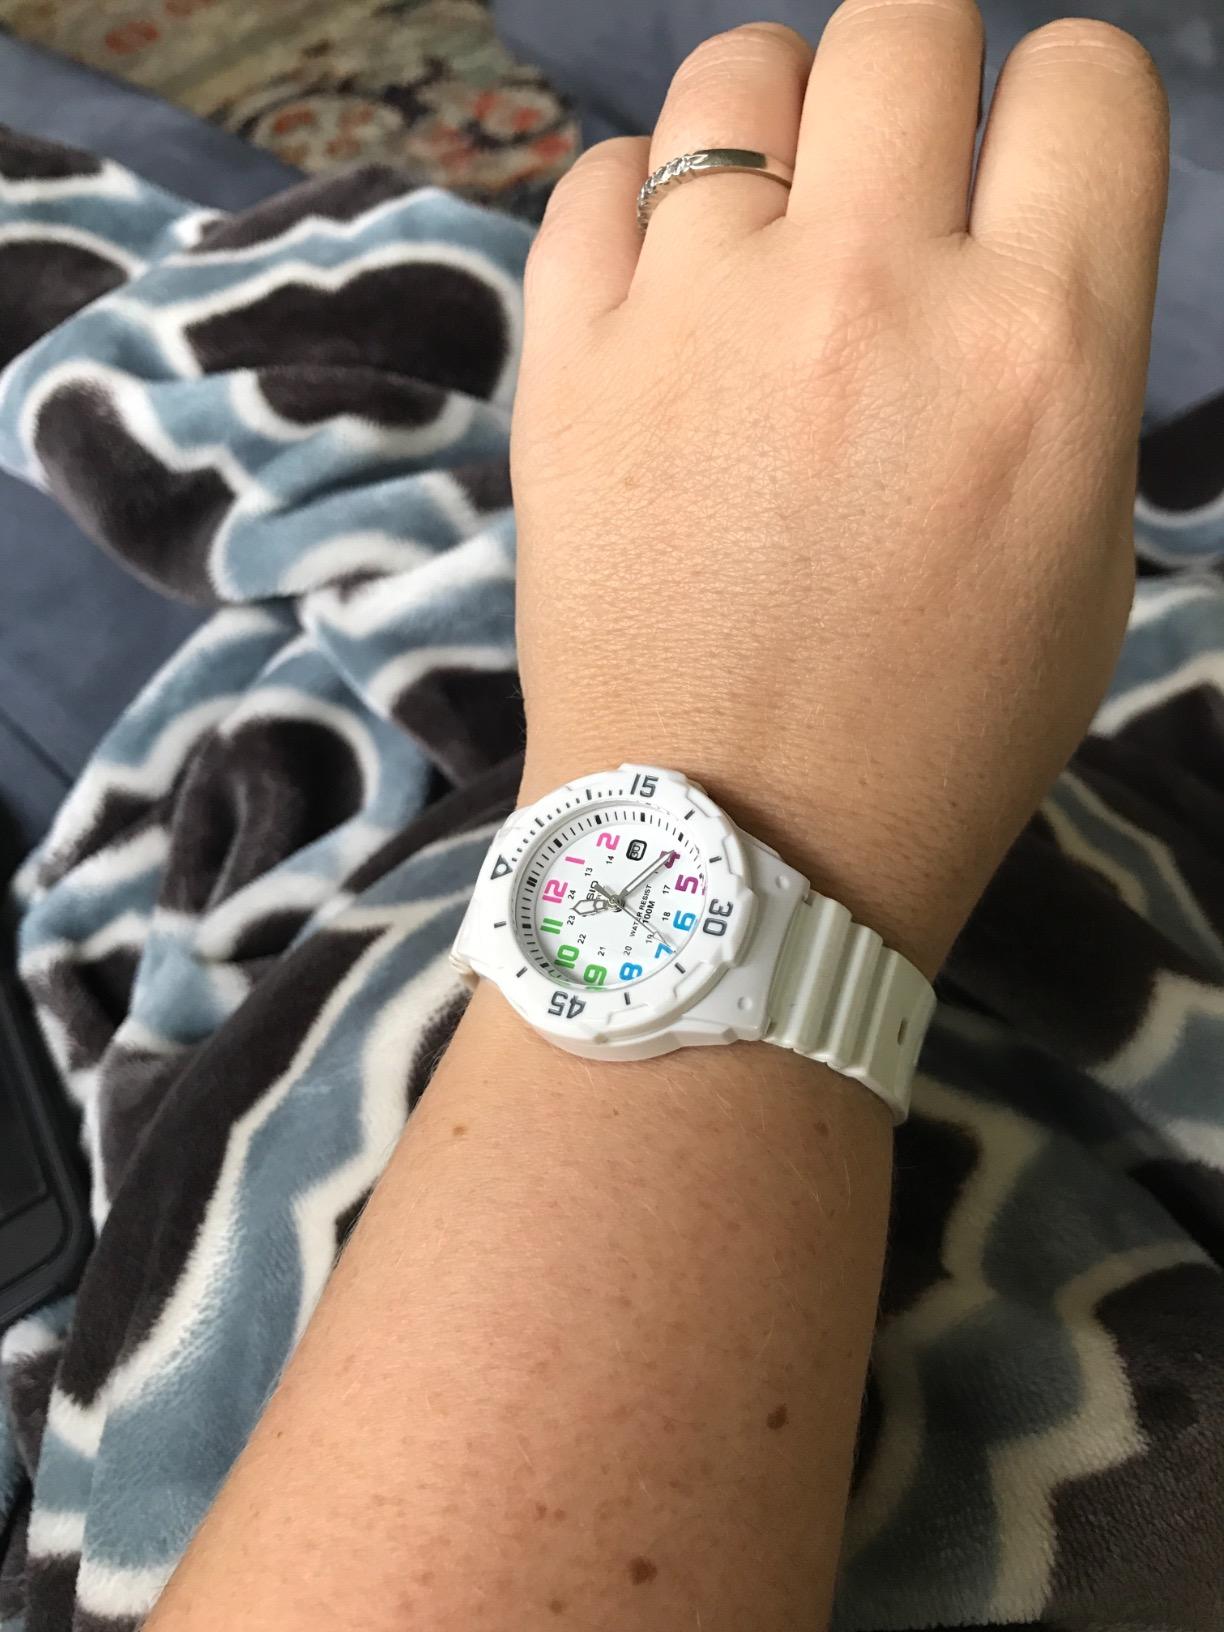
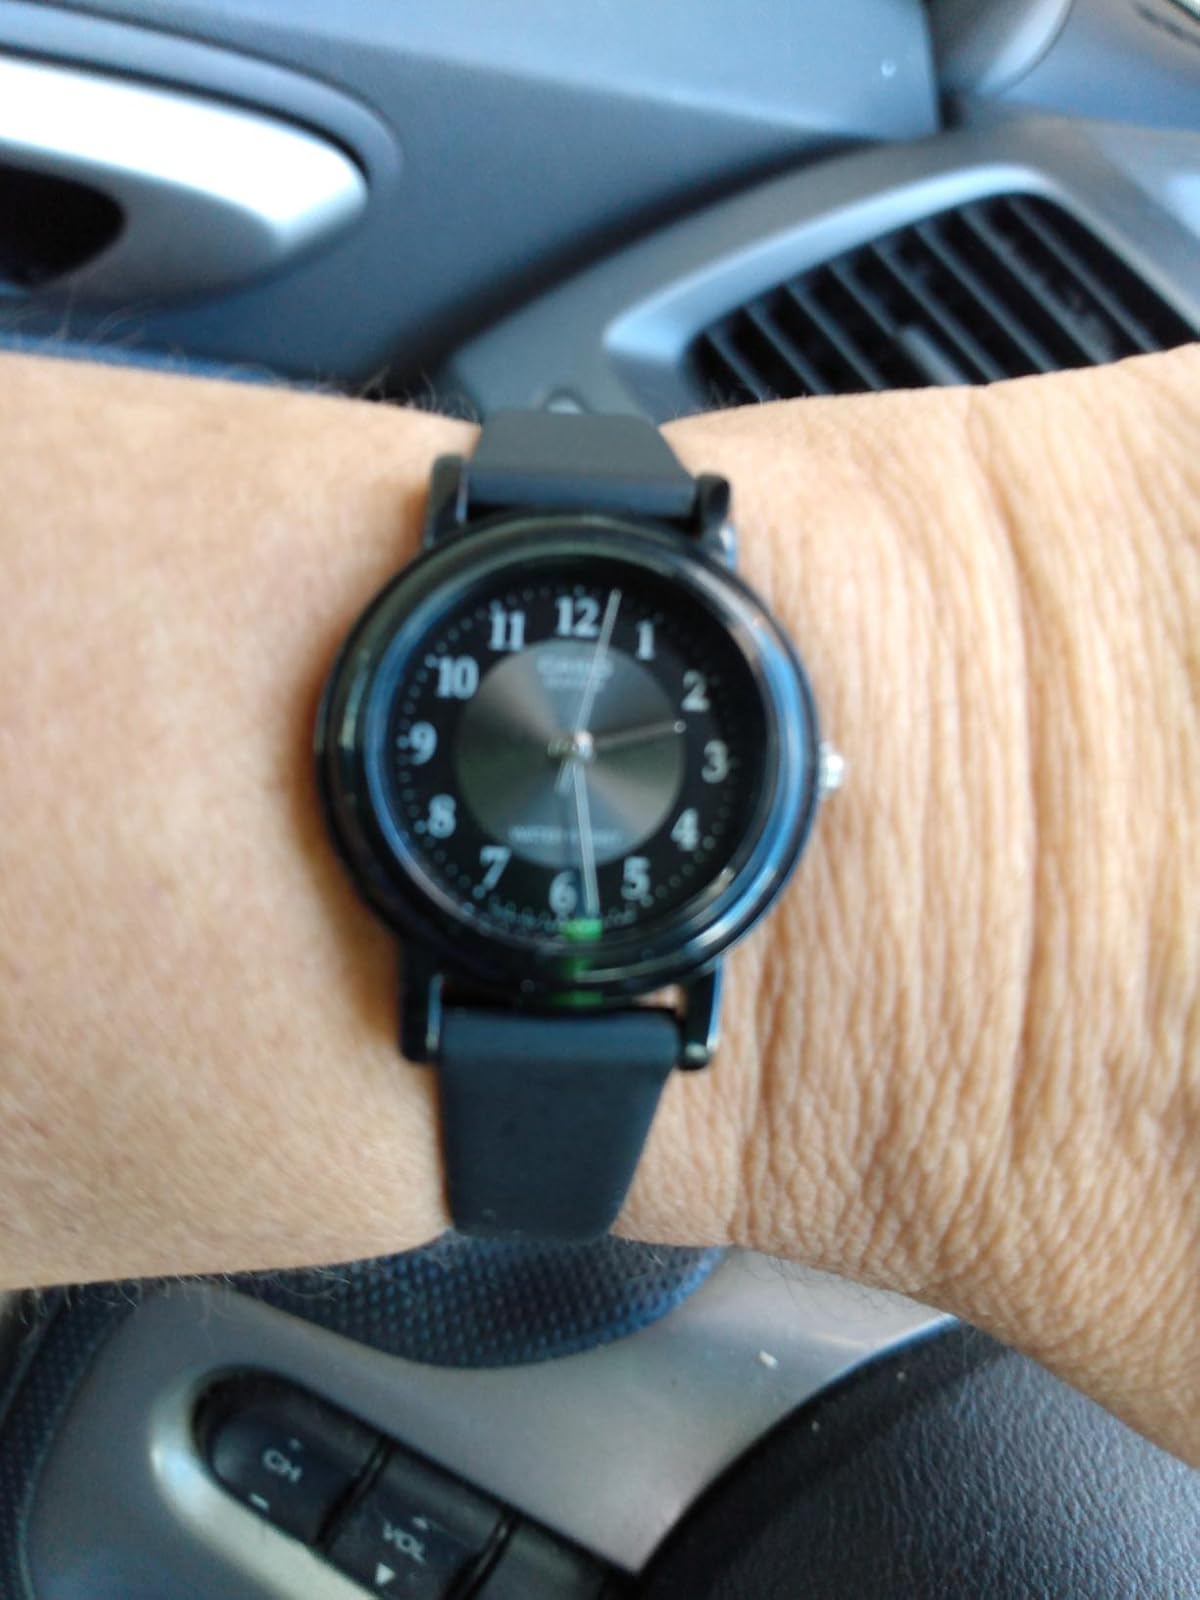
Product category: accessories_watch
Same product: no